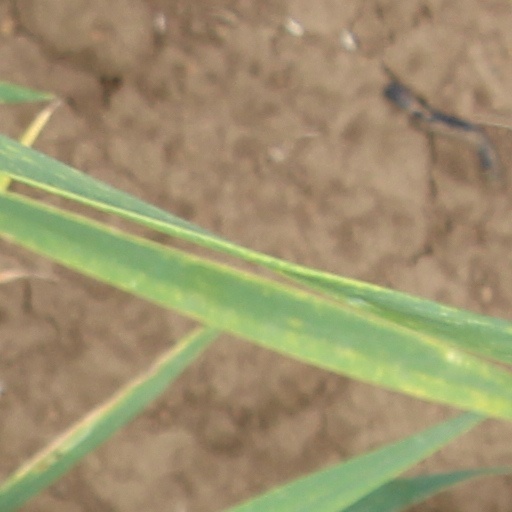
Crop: wheat